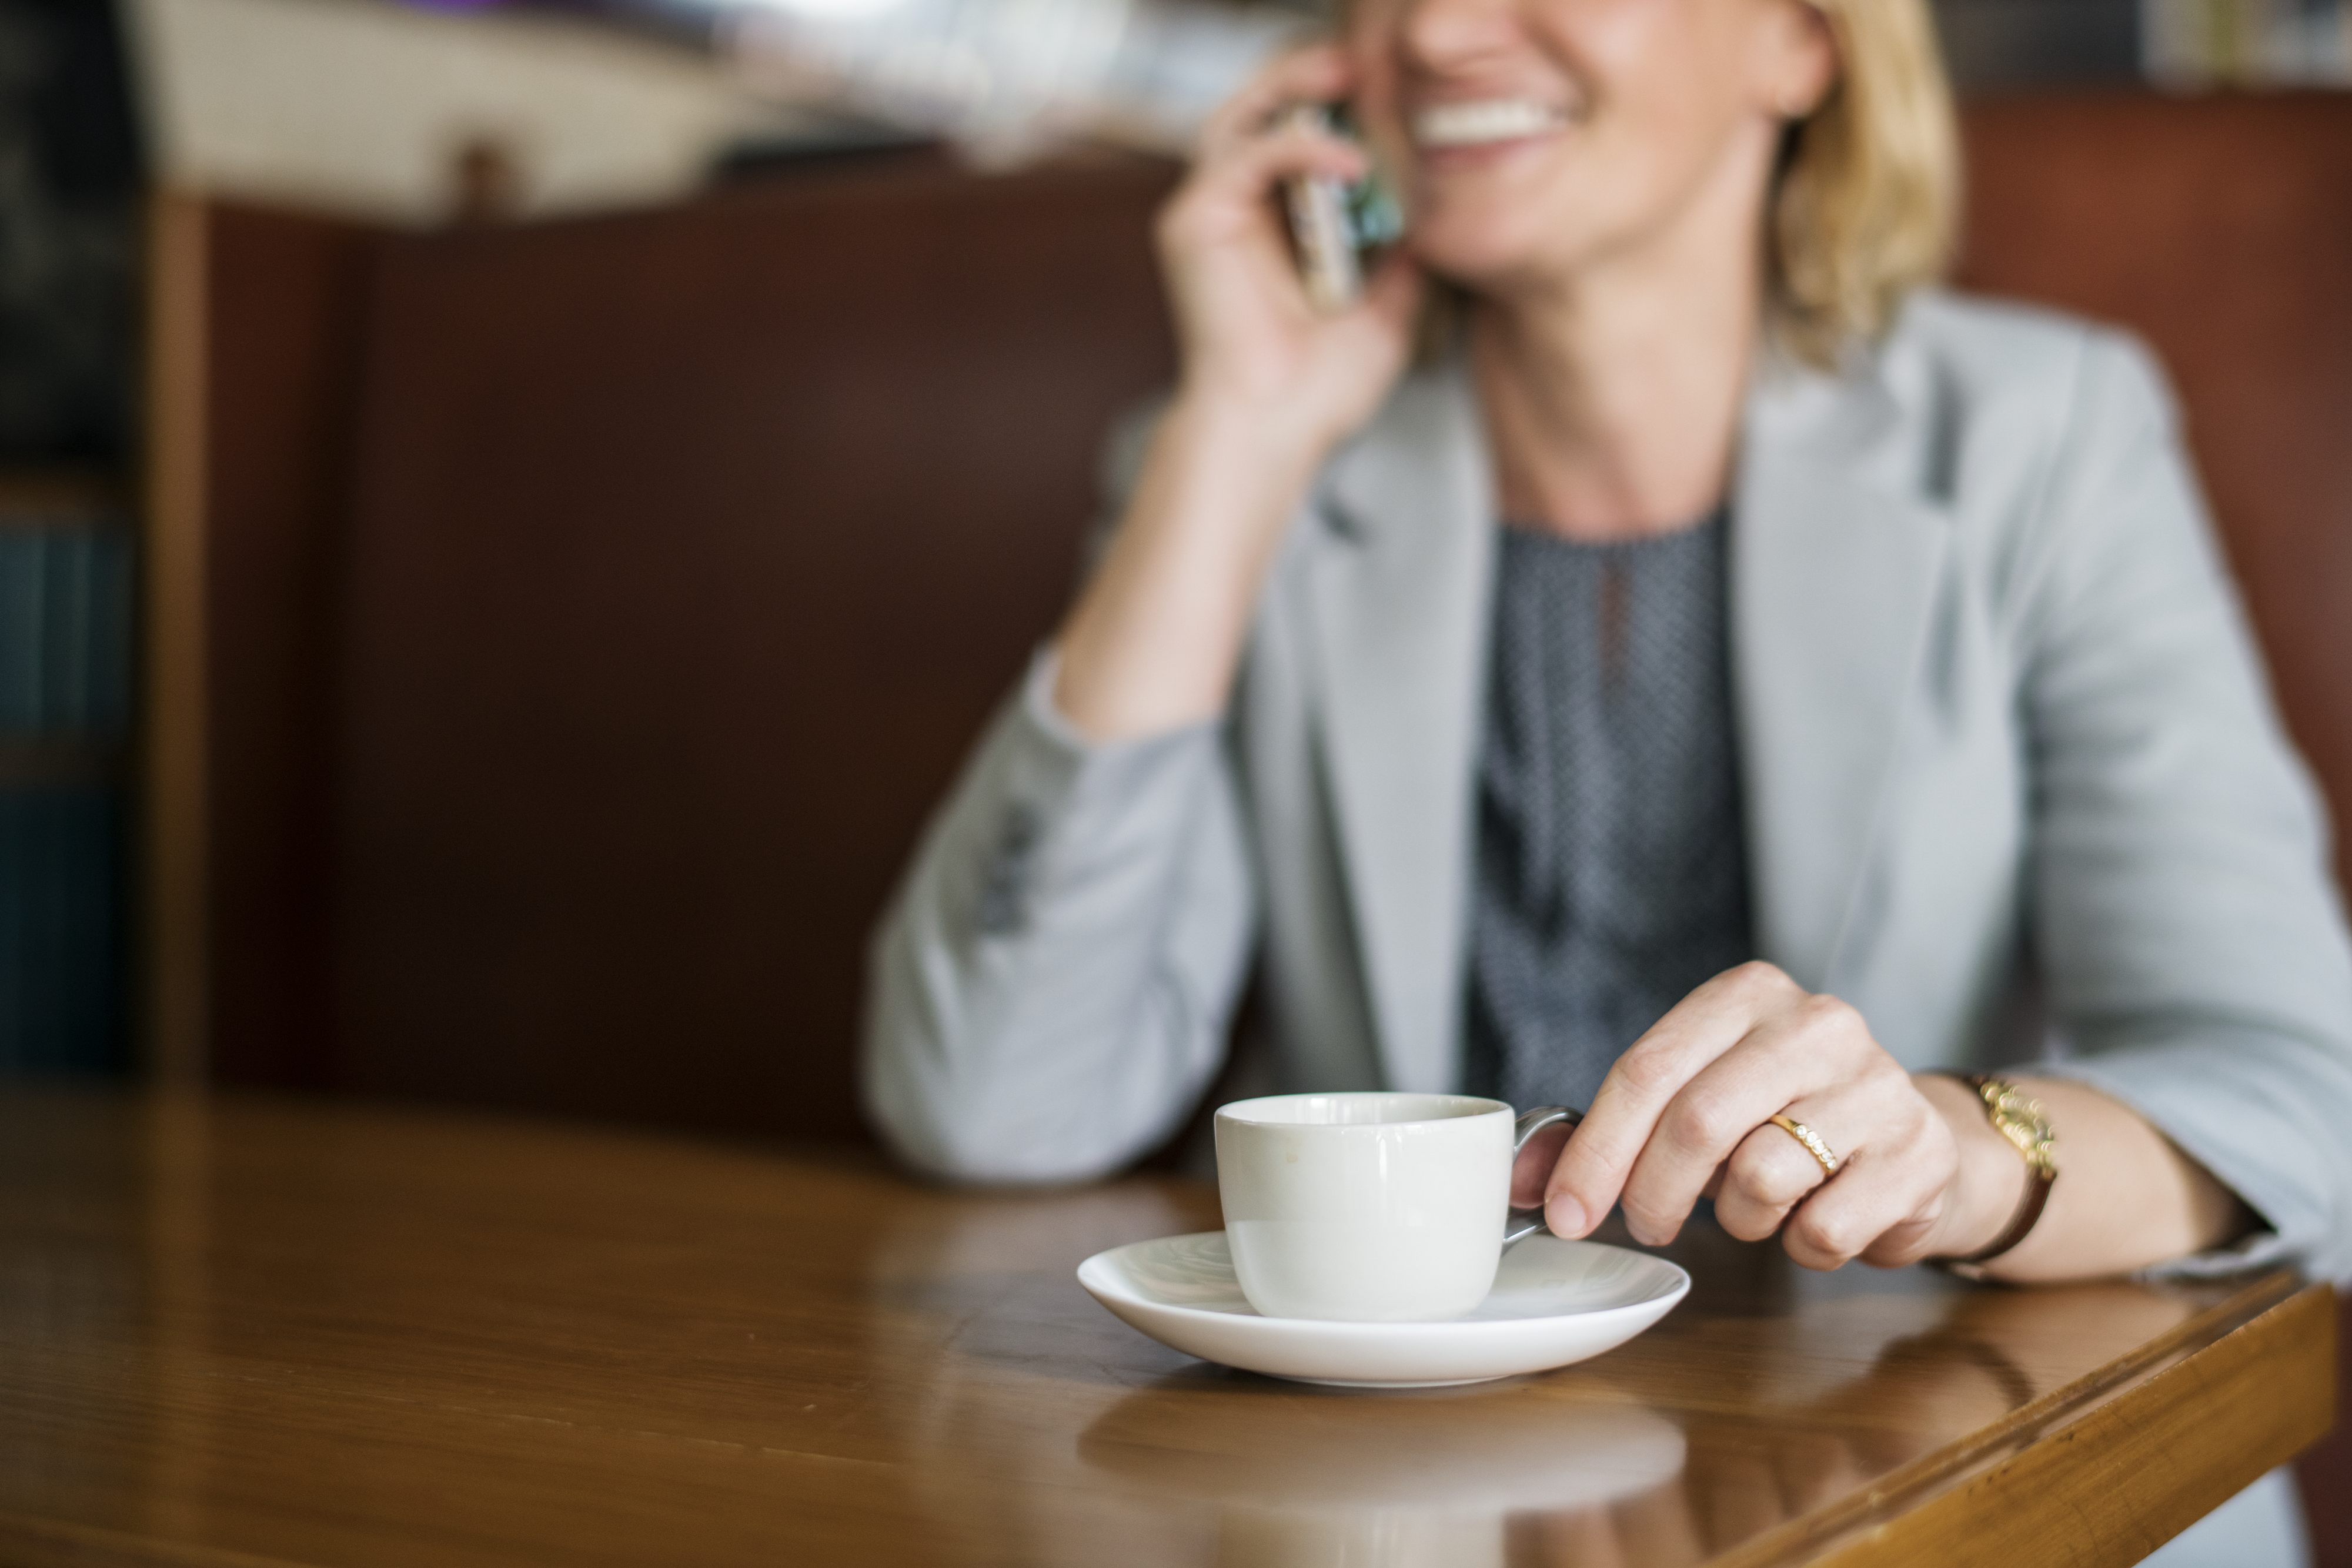
american, beverage, blazer, blond, business, businesswoman, cafe, call, calling, casual, caucasian, ceo, cheerful, coffee, coffee cup, coffee shop, communication, connection, cup, digital device, drink, european, female, formal, mobile phone, mug, notebook, notepad, notes, one the phone, person, professional, project management, smartphone, suit, talking, technology, western, woman, tea